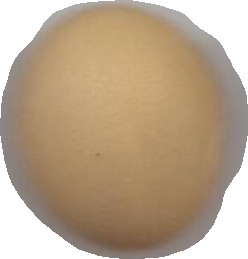
Variety: Dega